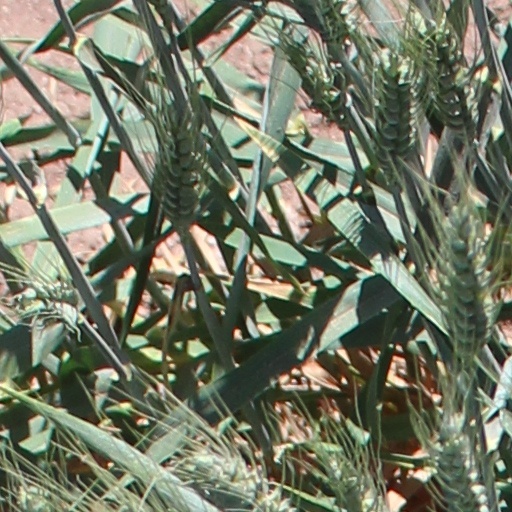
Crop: wheat